Bonnie-Jill Laflin

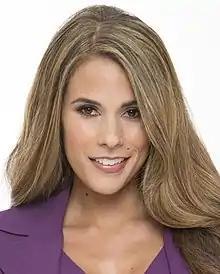
Laflin in 2015

Bonnie-Jill Laflin (born March 15, 1976) is an American actress, model, television personality and sportscaster. Laflin has also worked as an actress and most notably as a scout for the Los Angeles Lakers, making her the league's first female scout. She was also assistant general manager of the Lakers NBA Development League team.